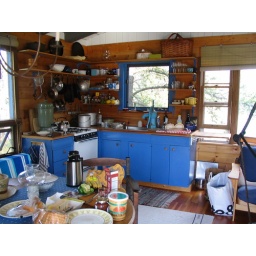
The blue pump on the sink pumps water from deep in the lake.